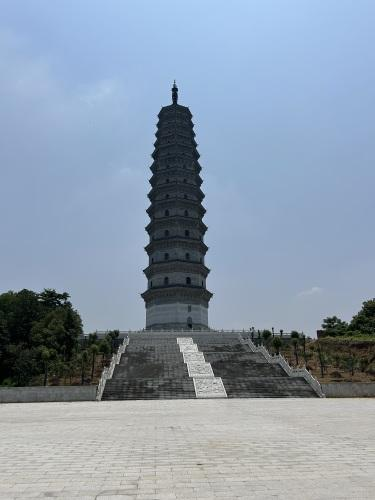
地标名称：霁峰塔
所在城市：宜春市·靖安县